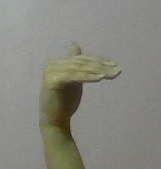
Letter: khaa